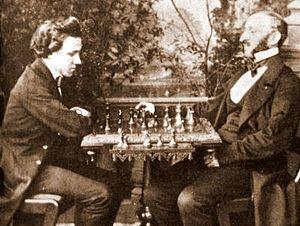
Paul Morphy, né Paul Charles Morphy le 22 juin 1837 à La Nouvelle-Orléans où il est mort le 10 juillet 1884, est un joueur d’échecs américain.
Johann Jacob Löwenthal, né le 15 juillet 1810 à Pest, en Hongrie, et mort le 20 juillet 1876 à St Leonards-on-Sea près de Hastings, au Royaume-Uni, est un maître hongrois du jeu d'échecs.
Le championnat du monde d’échecs est une épreuve destinée à déterminer le champion du monde pour le jeu d’échecs. Ce championnat existe depuis 1886.